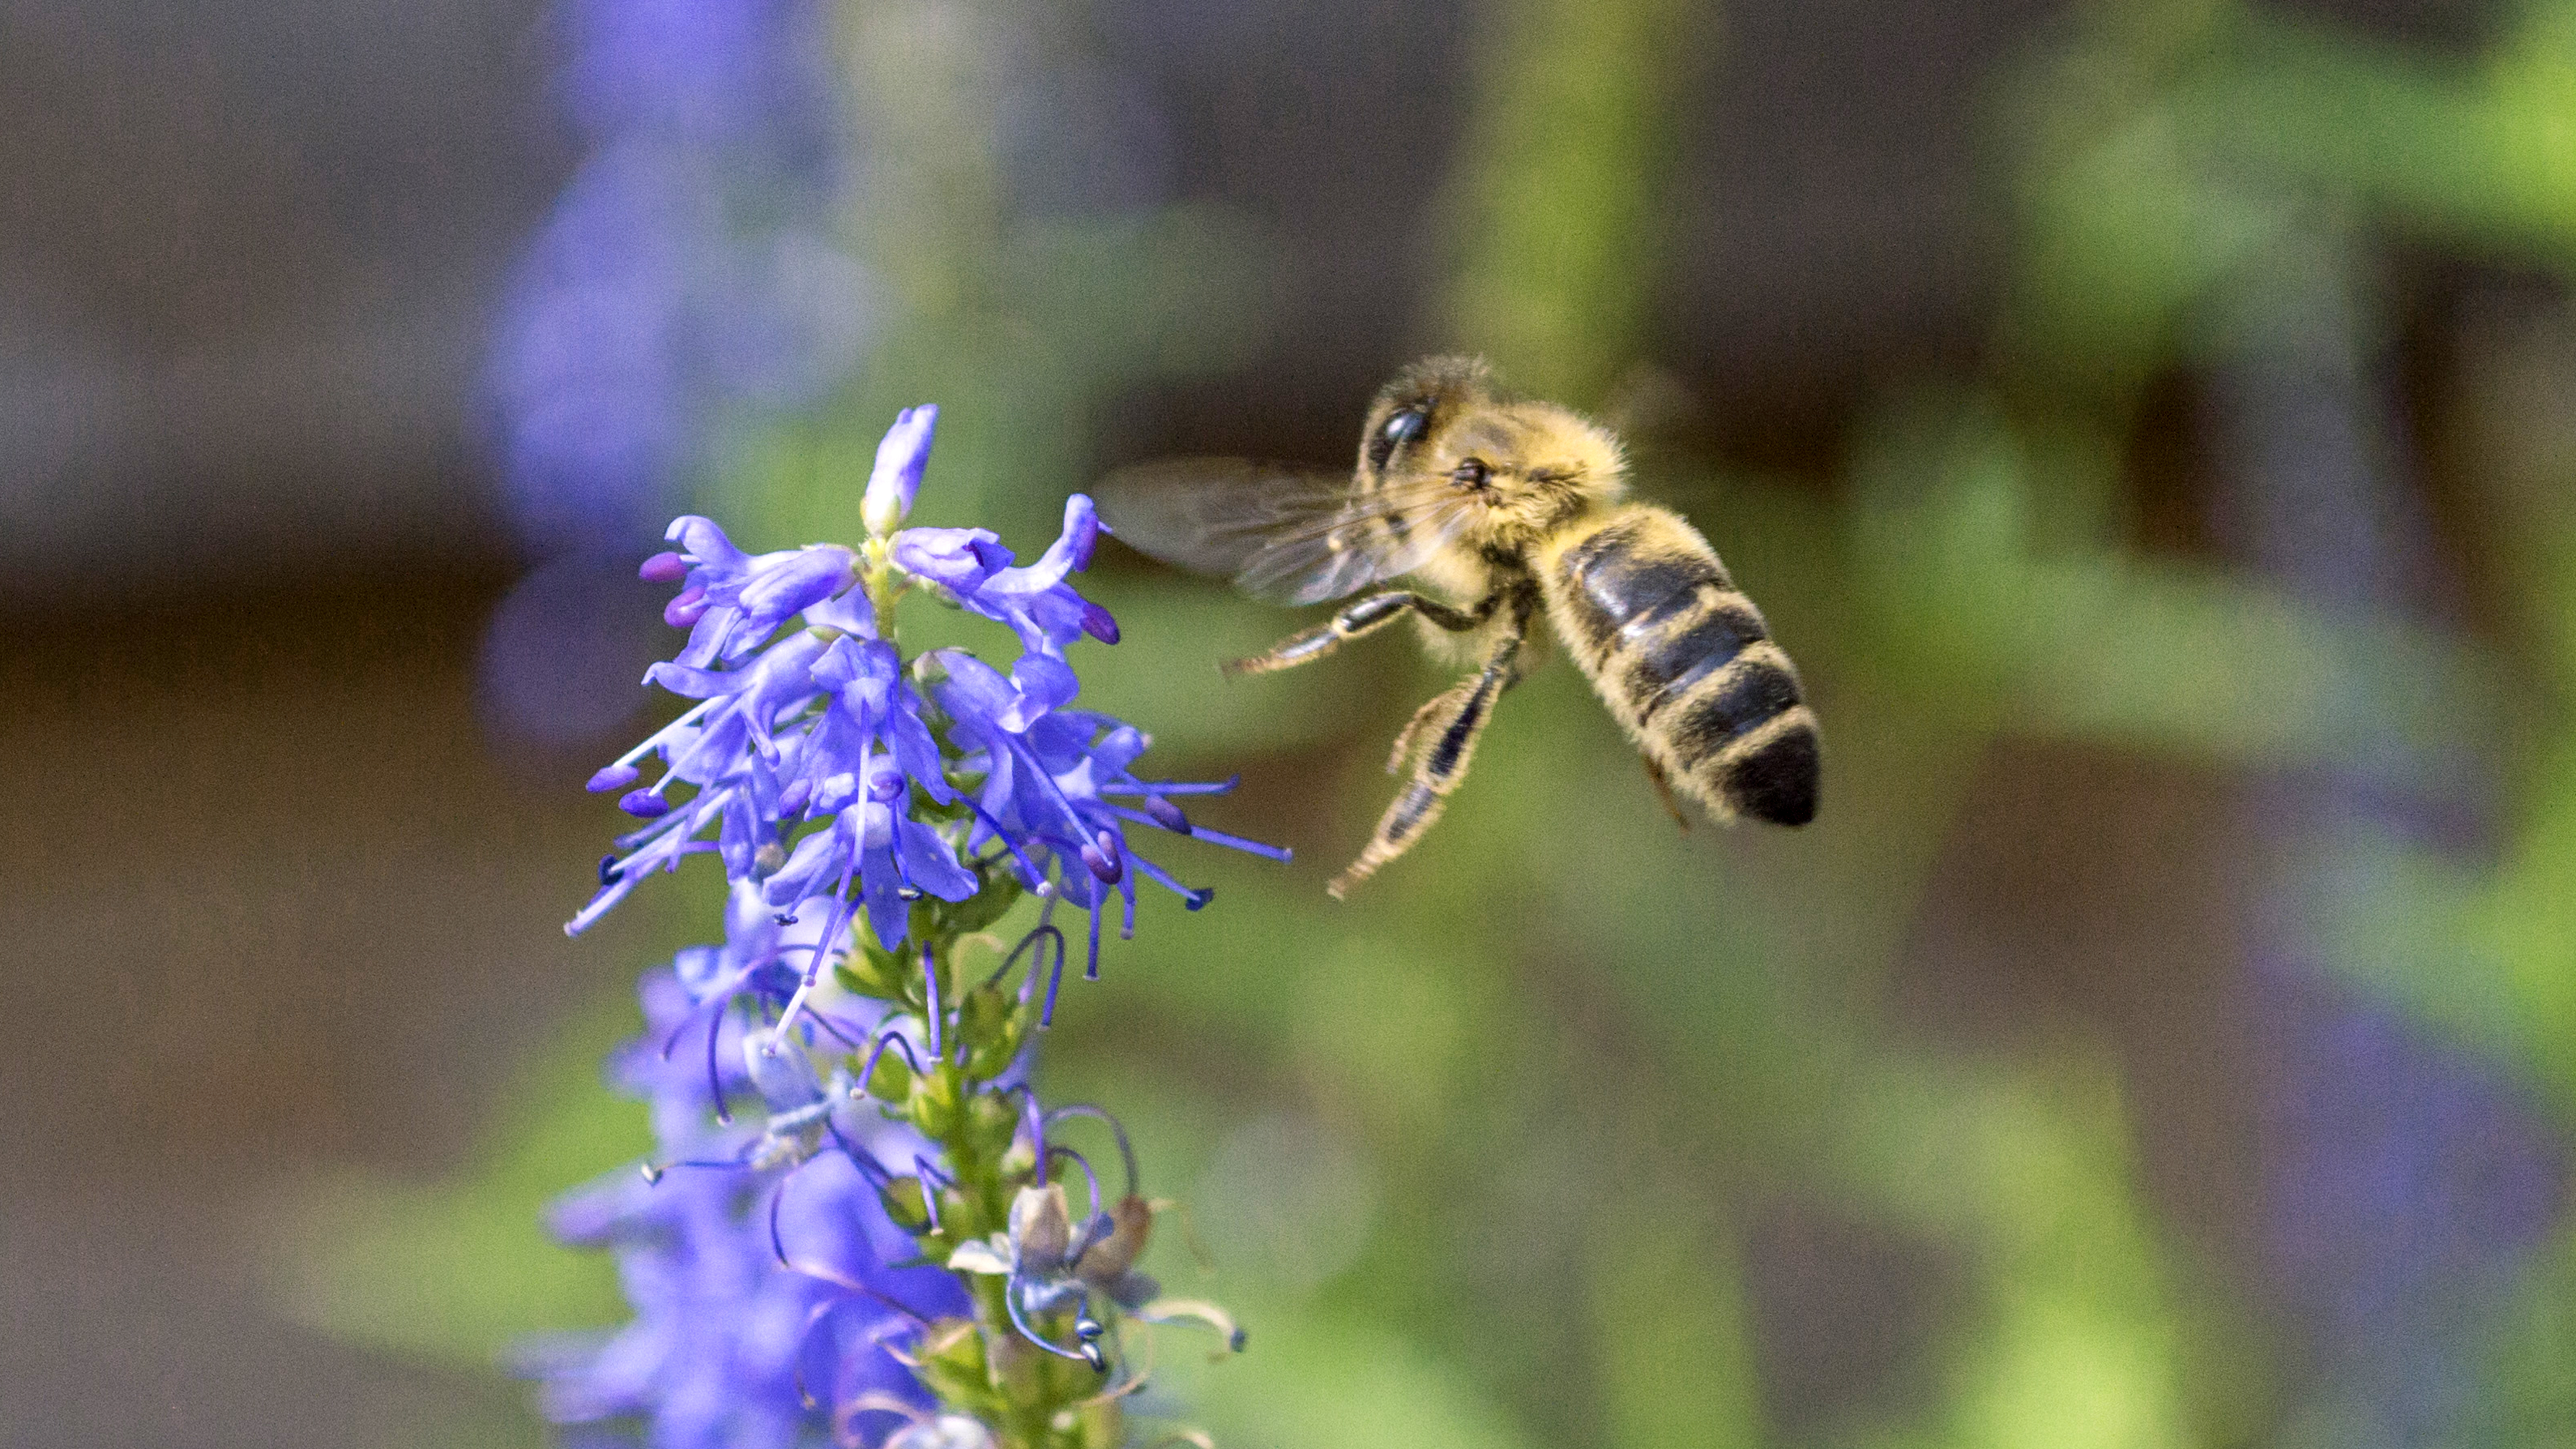
nature, outdoor, photography, flower, pollen, insect, macro, closeup, flora, fauna, invertebrate, wildflower, close up, nederland, netherlands, animals, bee, outdoorphotography, insects, depthoffield, dof, honeybee, insekten, nectar, paulvandevelde, pdvandevelde, padagudaloma, natuurfotografie, dordrecht, nederlandinfotos, bij, honingbij, macro photography, arthropod, honey bee, pollinator, membrane winged insect